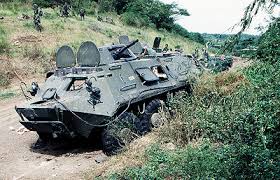
Label: BTR